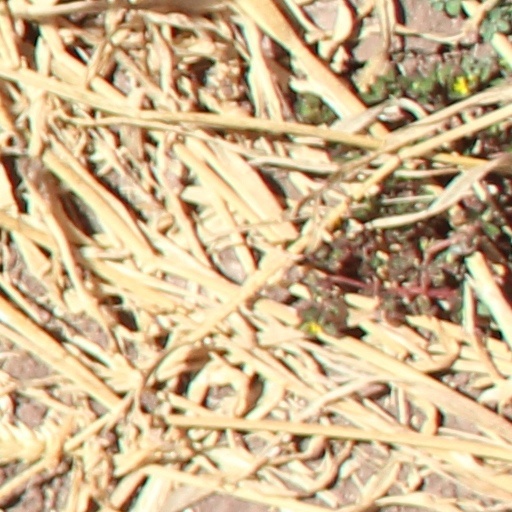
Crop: wheat